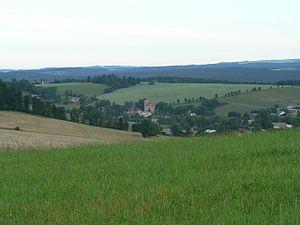
České Petrovice est une commune du district d'Ústí nad Orlicí, dans la région de Pardubice, en République tchèque. Sa population s'élevait à 155 habitants en 2017.